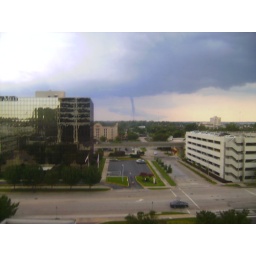
Tornado in Jacksonville, Florida on June 26, 2009.Compliments of Angel-D56, taken from the office window of 211.